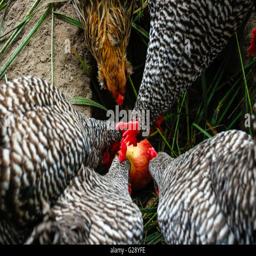
free range chickens on a farm